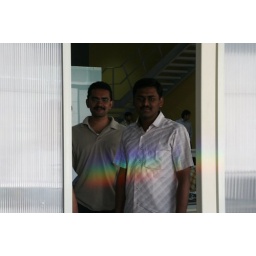
a beam of dispersed light, from a thin gap in the glass door, moves. across the pune office during the day